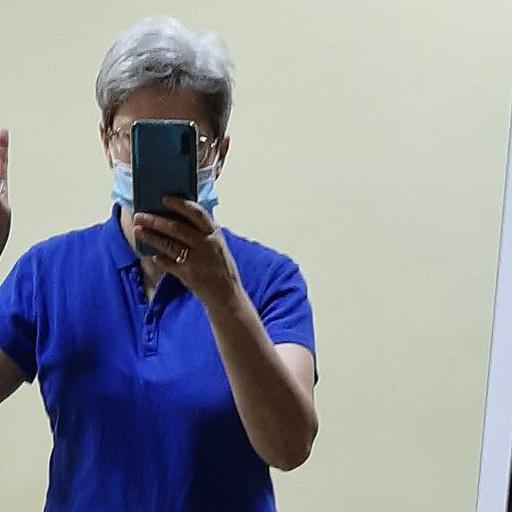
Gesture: no_gesture